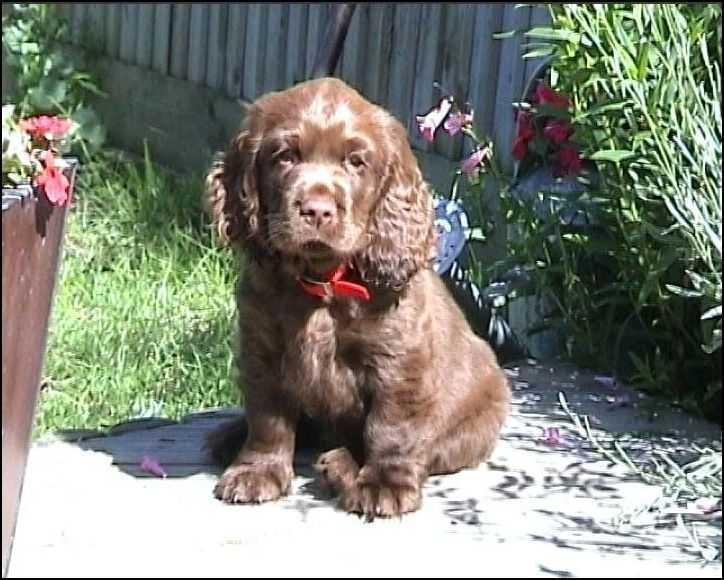
Sussex_spaniel